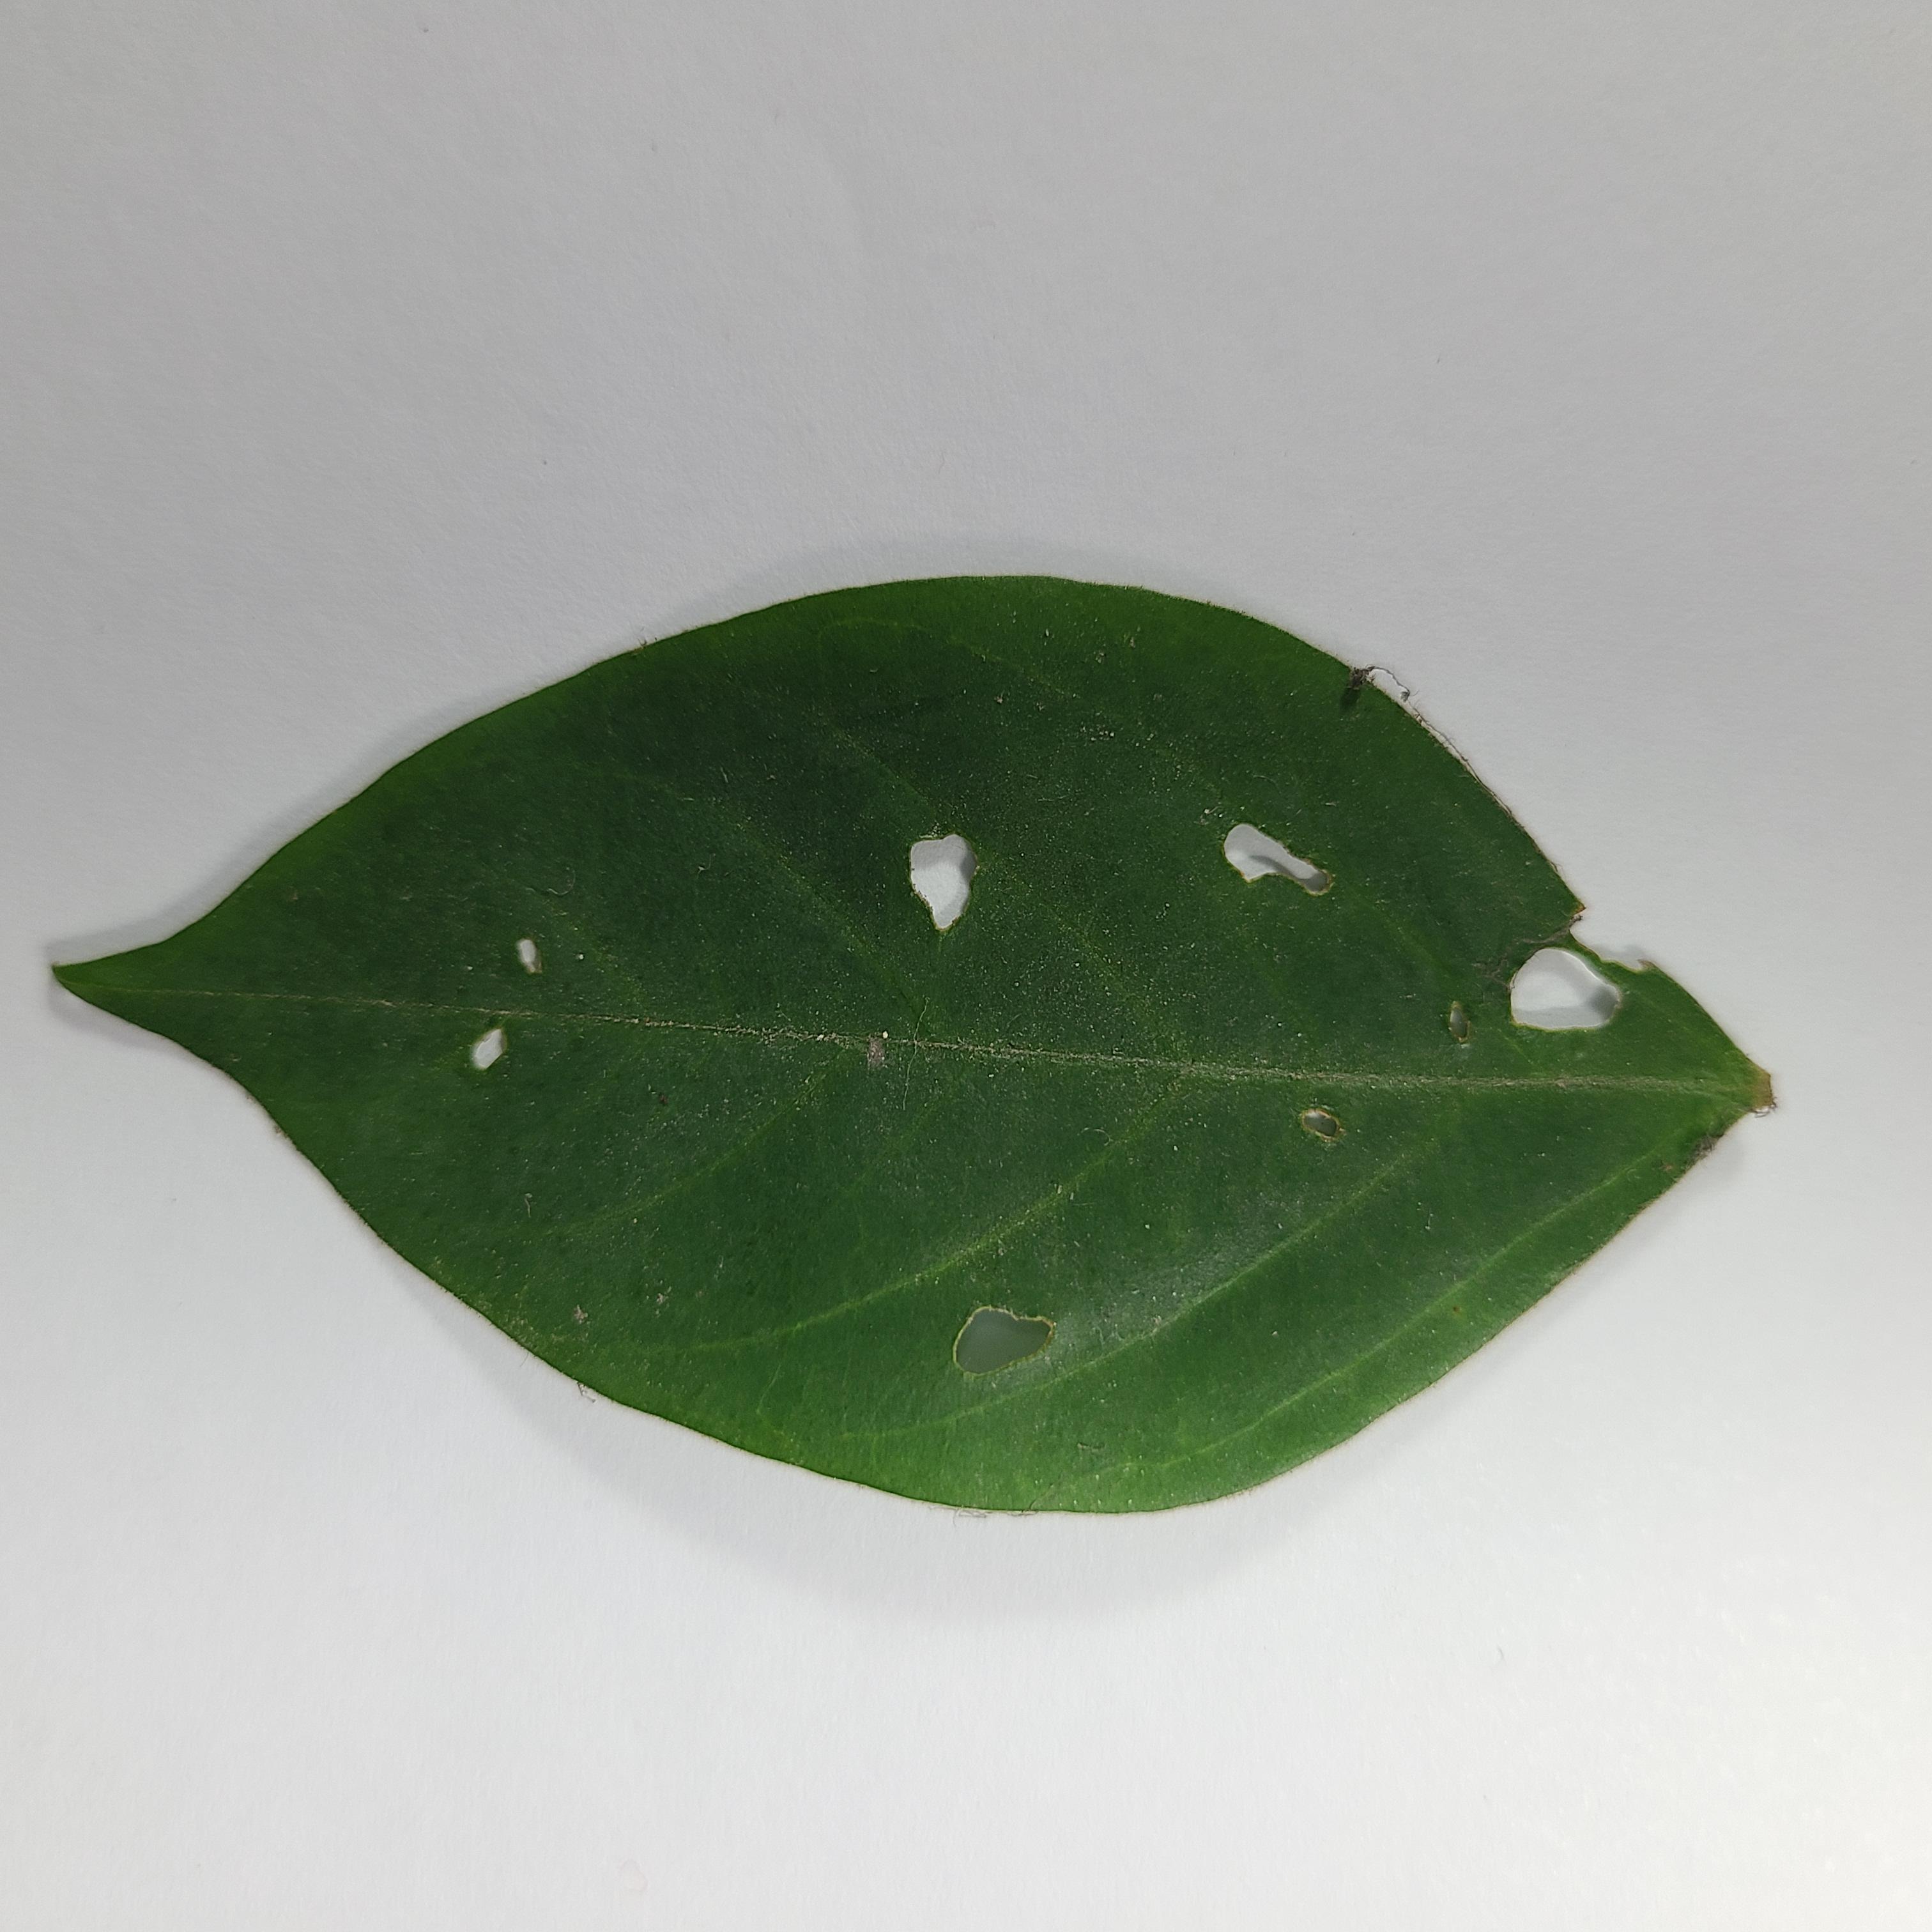
Label: Insect Hole leaves